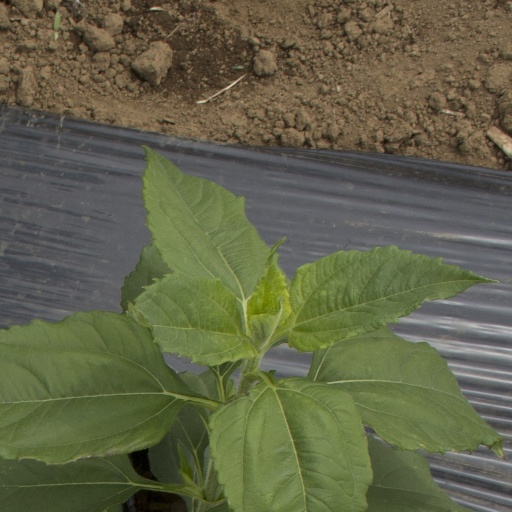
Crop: Jerusalem artichoke